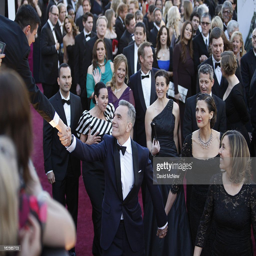
actor shakes hands with a fan as he walks the red carpet at awards .